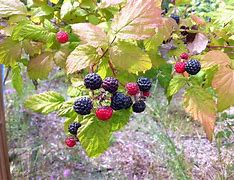
Label: others